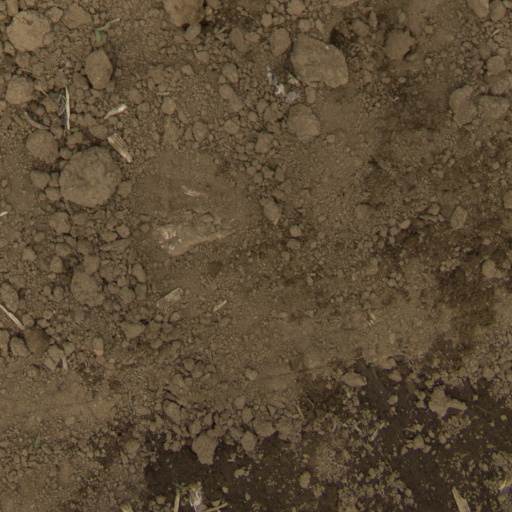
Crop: Jerusalem artichoke